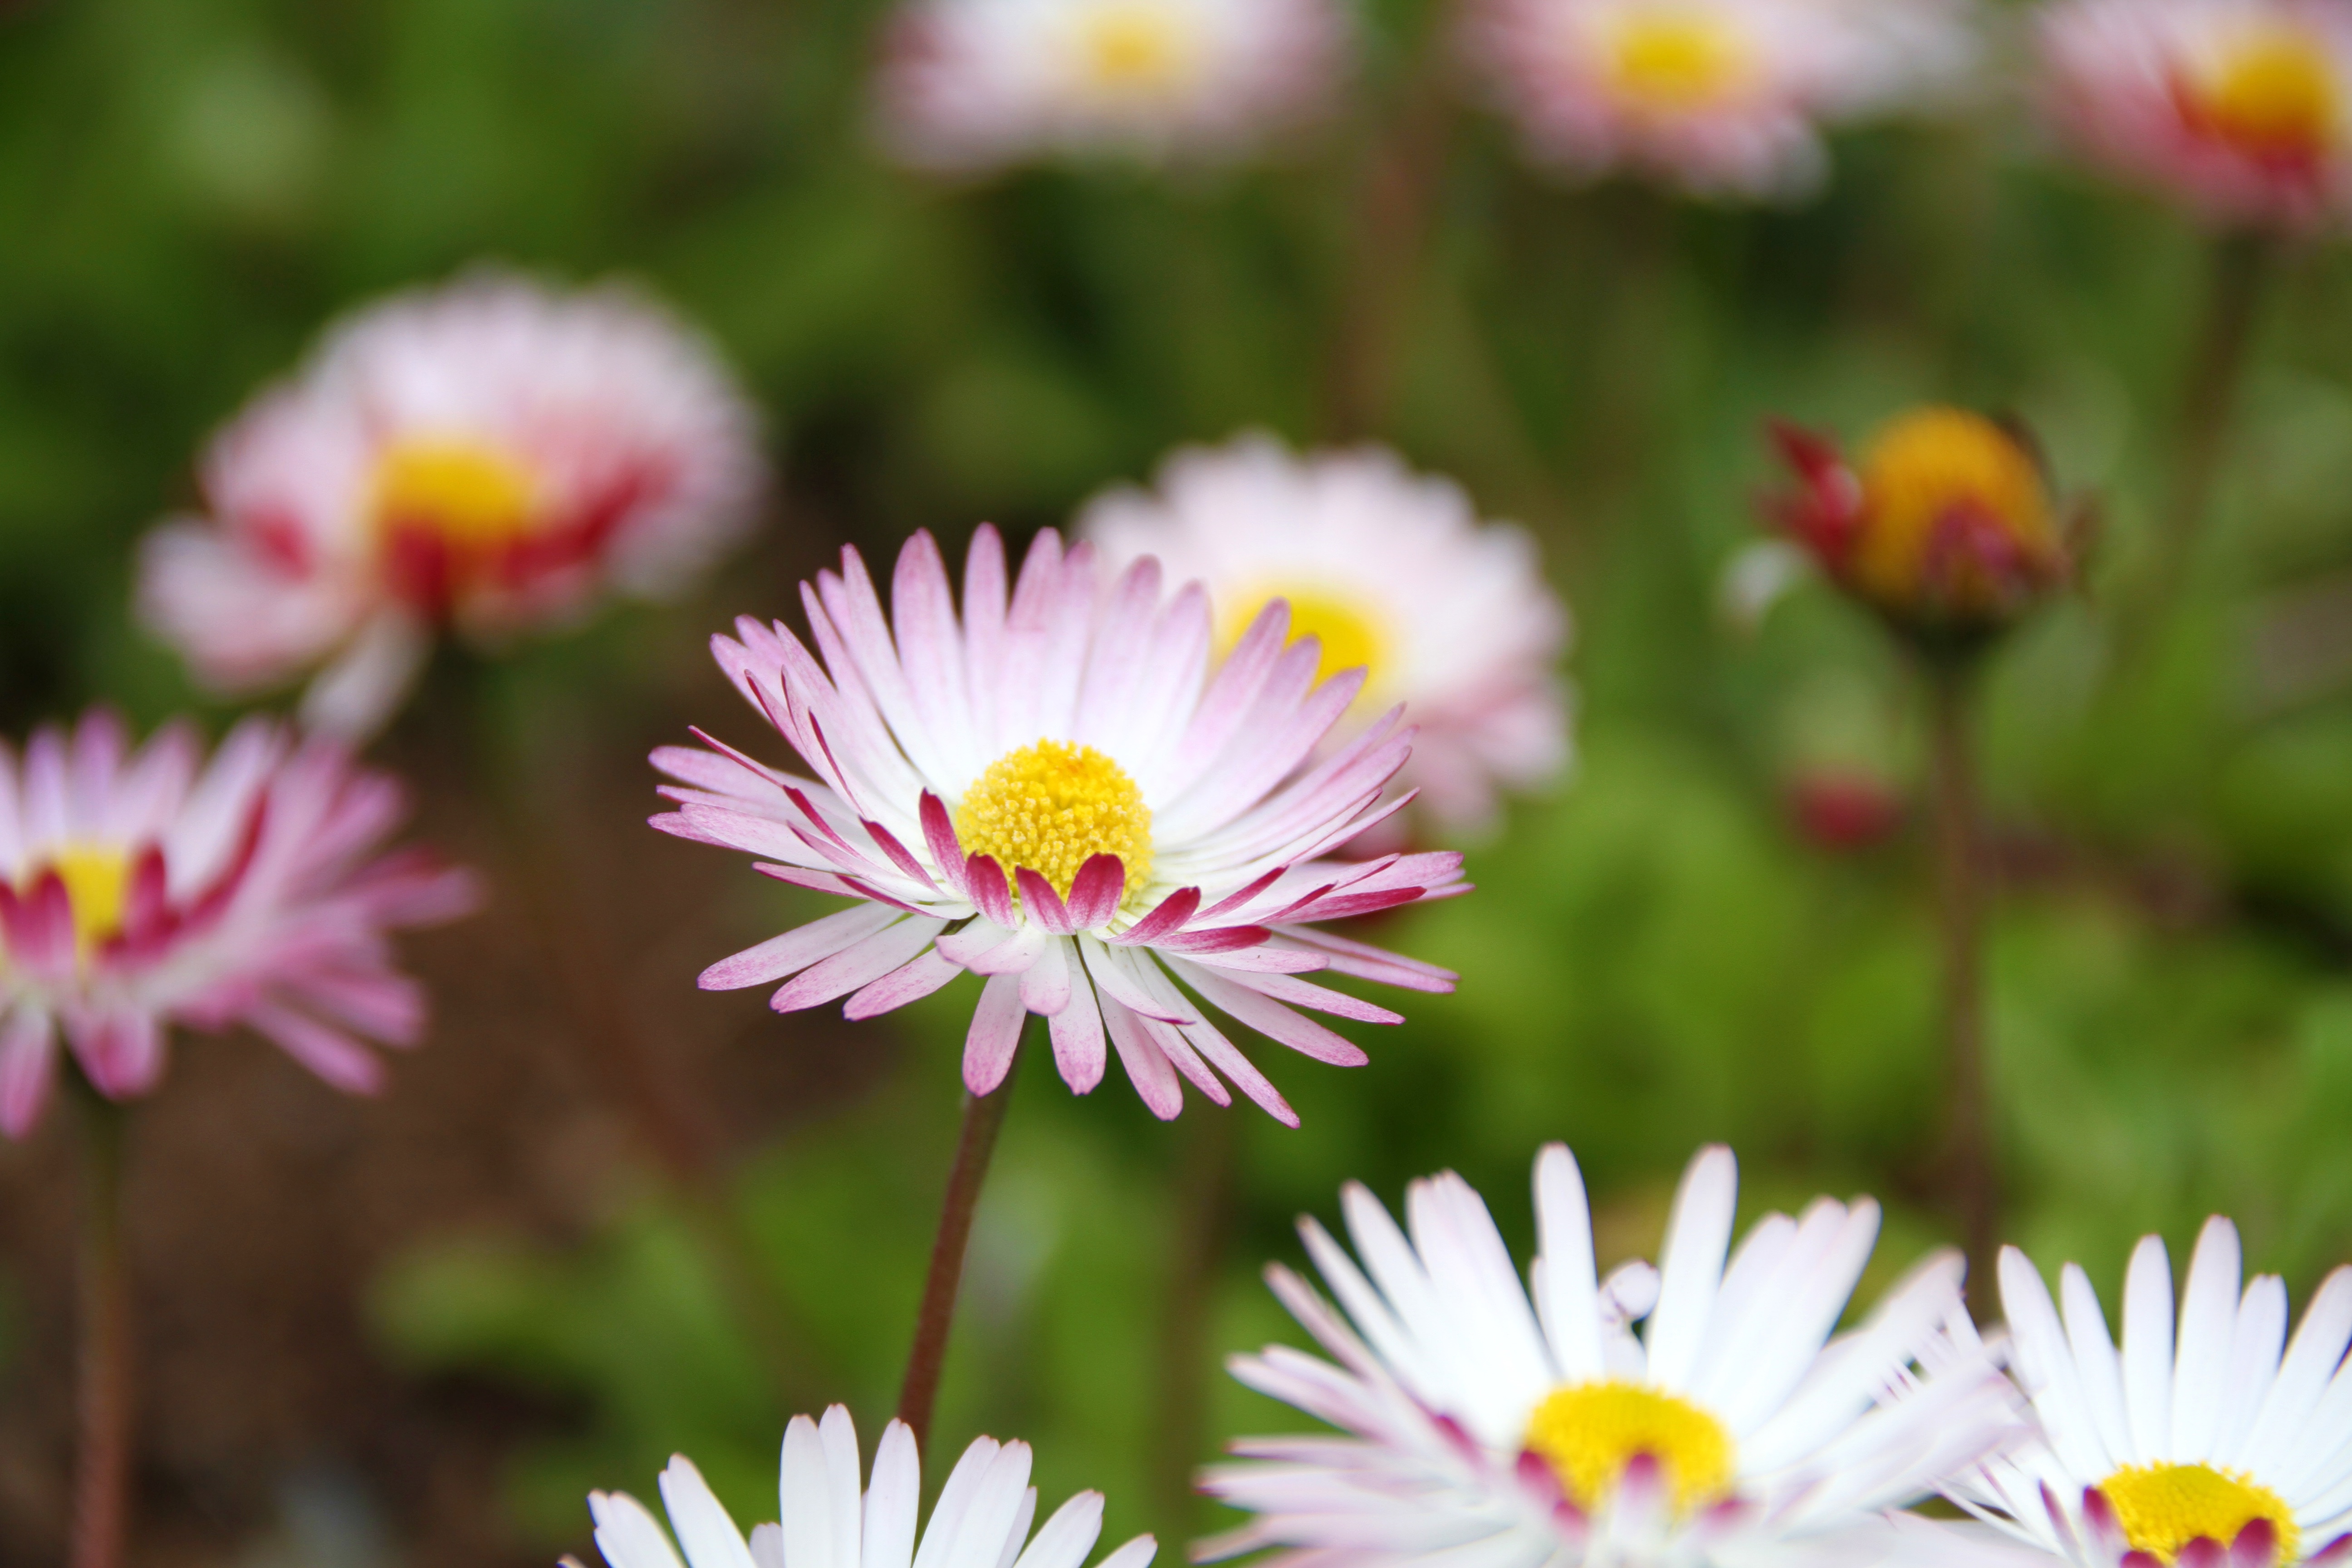
flower, plant, flora, daisy, garden cosmos, marguerite daisy, botany, land plant, petal, flowering plant, oxeye daisy, macro photography, daisy family, wildflower, meadow, annual plant